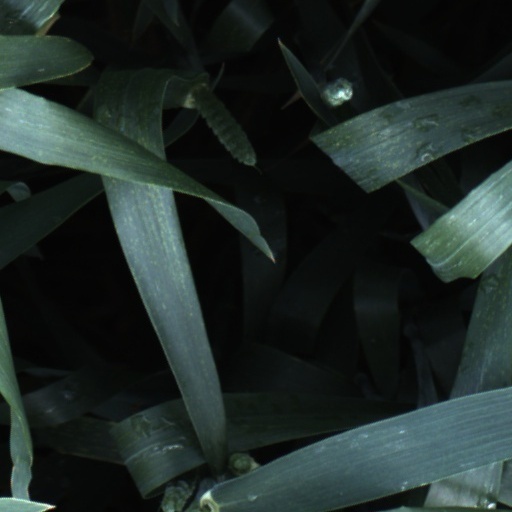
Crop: wheat